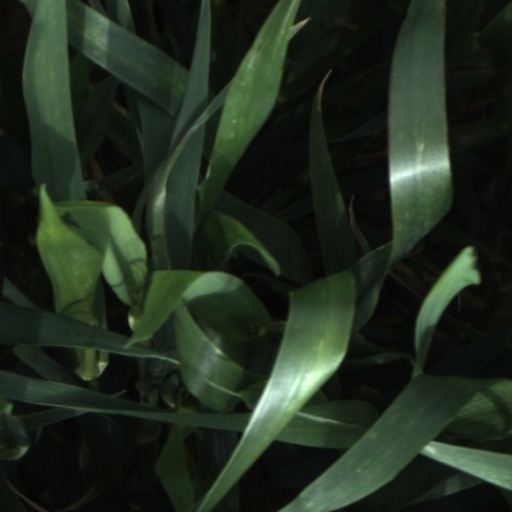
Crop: wheat